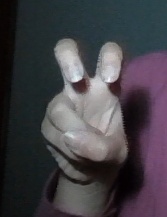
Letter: toot